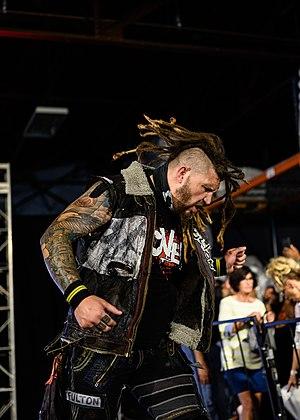
Jacob Southwick est un catcheur américain. Il travaille à la Impact Wrestling sous le nom de Madman Fulton.